Amin Nazari

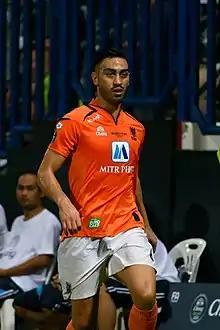
Nazari playing for Ratchaburi Mitr Phol in 2019

Amin Nazari (born 26 April 1993) is a professional footballer who plays as a midfielder for the Philippines national team.